St Neots

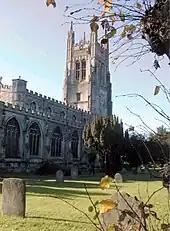
St Neots Parish Church

St Neots experienced considerable growth in the late 1960s and later, when much new housing was built to accommodate families from London, as part of the London overspill plan. Further housebuilding followed and during the 1970s industrial development took place along Cromwell Road, Station Road, and the Little End development.